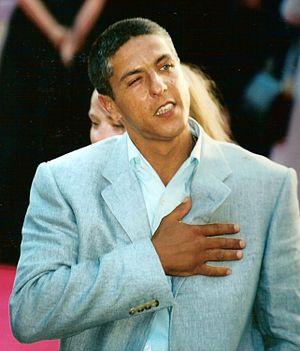
Samy Naceri
Saïd Naceri, dit Samy Naceri, né le 2 juillet 1961 à Paris 4ᵉ, est un acteur franco-algérien.
Léon, également intitulé Le Professionnel au Québec, est un film français écrit et réalisé par Luc Besson, sorti en 1994.